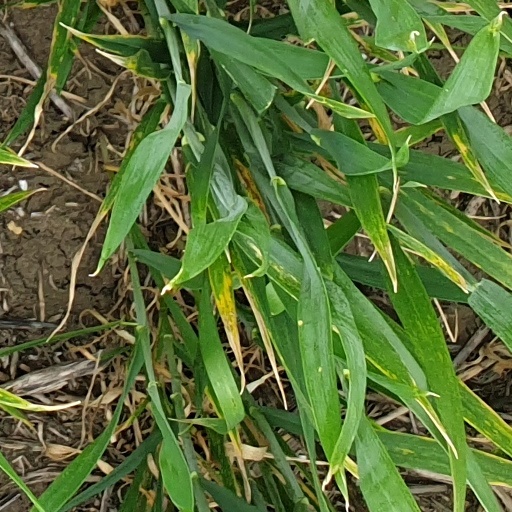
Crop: wheat